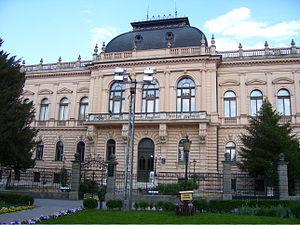
Sremski Karlovci, en serbe cyrillique Сремски Карловци, en allemand Karlowitz, en français Carlowitz, en croate Srijemski Karlovci, en hongrois Karlóca et en turc Karlofça, est une ville et une municipalité de Serbie situées dans la province autonome de Voïvodine. Sremski Karlovci fait partie du district de Bačka méridionale. Au recensement de 2011, elle comptait 8 750 habitants.
Le lycée Jovan Jovanović Zmaj de Novi Sad est le principal lycée de Novi Sad, la capitale de la Voïvodine, en Serbie. Il a été créé en 1810 et est situé au 4 rue Zlatne grede, dans le quartier de Stari grad. Le bâtiment qui abrite aujourd'hui l'établissement, construit en 1899 et 1900, est inscrit sur la liste des monuments culturels de grande importance de la République de Serbie.